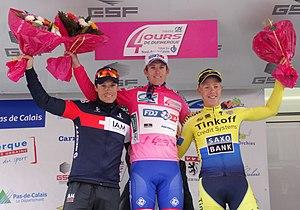
Reportage photographique réalisé le dimanche 11 mai 2014 à l'arrivée de la cinquième et dernière étape de l'édition 2014 des Quatre jours de Dunkerque à Dunkerque, Nord, Nord-Pas-de-Calais, France. Depicted people&#58
La saison 2014 de l'équipe cycliste Tinkoff-Saxo est la quatorzième saison de l'équipe au plus haut niveau du cyclisme professionnel et la deuxième avec le sponsor Tinkoff Bank, arrivé durant la saison 2012. L'autre sponsor principal, Saxo Bank, est présent depuis six ans. Le milliardaire russe Oleg Tinkov ayant racheté la licence de l'équipe à Bjarne Riis durant l'hiver, l'appellation de l'équipe est désormais Tinkoff-Saxo et celle-ci passe après les Tour Down Under sous licence russe.
Arnaud Démare est un coureur cycliste français né le 26 août 1991 à Beauvais, membre de l'équipe Groupama-FDJ depuis 2012. Spécialiste du sprint, il est notamment champion du monde espoirs en 2011, champion de France sur route en 2014, 2017 et 2020 et lauréat de la Vattenfall Cyclassics 2012 et de Milan-San Remo 2016. Sur les grands tours, il a remporté deux étapes du Tour de France et une du Tour d'Italie.
Sylvain Chavanel, né le 30 juin 1979 à Châtellerault dans la Vienne, est un coureur cycliste français. Professionnel de 2000 à 2018, il a notamment été champion de France de cyclisme sur route en 2011, six fois champion de France du contre-la-montre, en 2005, 2006, 2008, 2012, 2013 et 2014, vainqueur du Grand Prix de Plouay en 2014 et a remporté trois étapes du Tour de France, en 2008 et 2010. Il a également porté le maillot jaune en tant que leader du Tour en 2010 et remporté plusieurs titres de champion de France sur piste. Il détient le record de participation au Tour de France avec 18 départs consécutifs entre 2001 et 2018. Son frère cadet Sébastien Chavanel est également cycliste professionnel.
La saison 2014 de l'équipe cycliste IAM est la deuxième de l'équipe dirigée par Serge Beucherie.
L'UCI Europe Tour 2014 est la dixième édition de l'UCI Europe Tour, l'un des cinq circuits continentaux de cyclisme de l'Union cycliste internationale. Il est composé d'environ 300 compétitions organisées du 2 février au 19 octobre 2014 en Europe.
Les Quatre Jours de Dunkerque-Grand Prix des Hauts de France est une course cycliste par étapes organisée dans la région Hauts-de-France.